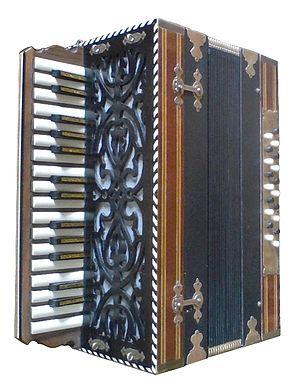
Une liste des instruments de la musique géorgienne, non exhaustive, peut être établie par ordre alphabétique de la manière suivante :